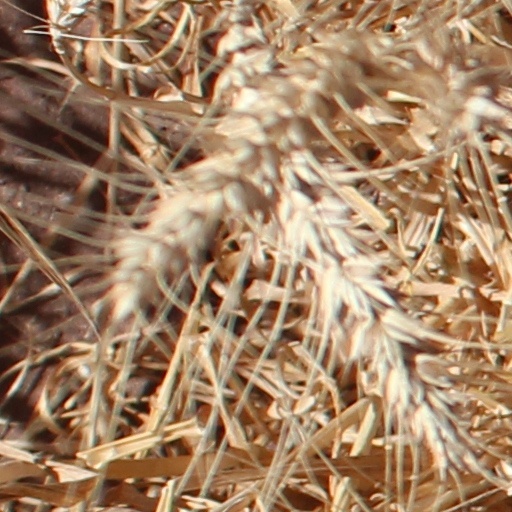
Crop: wheat